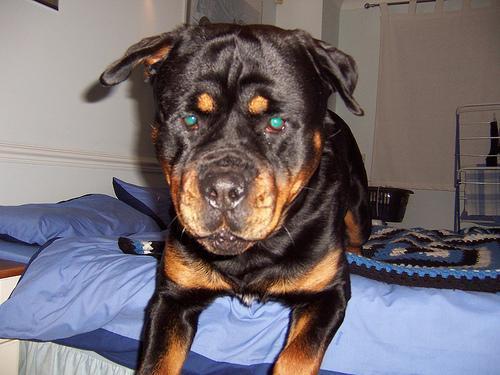
Rottweiler